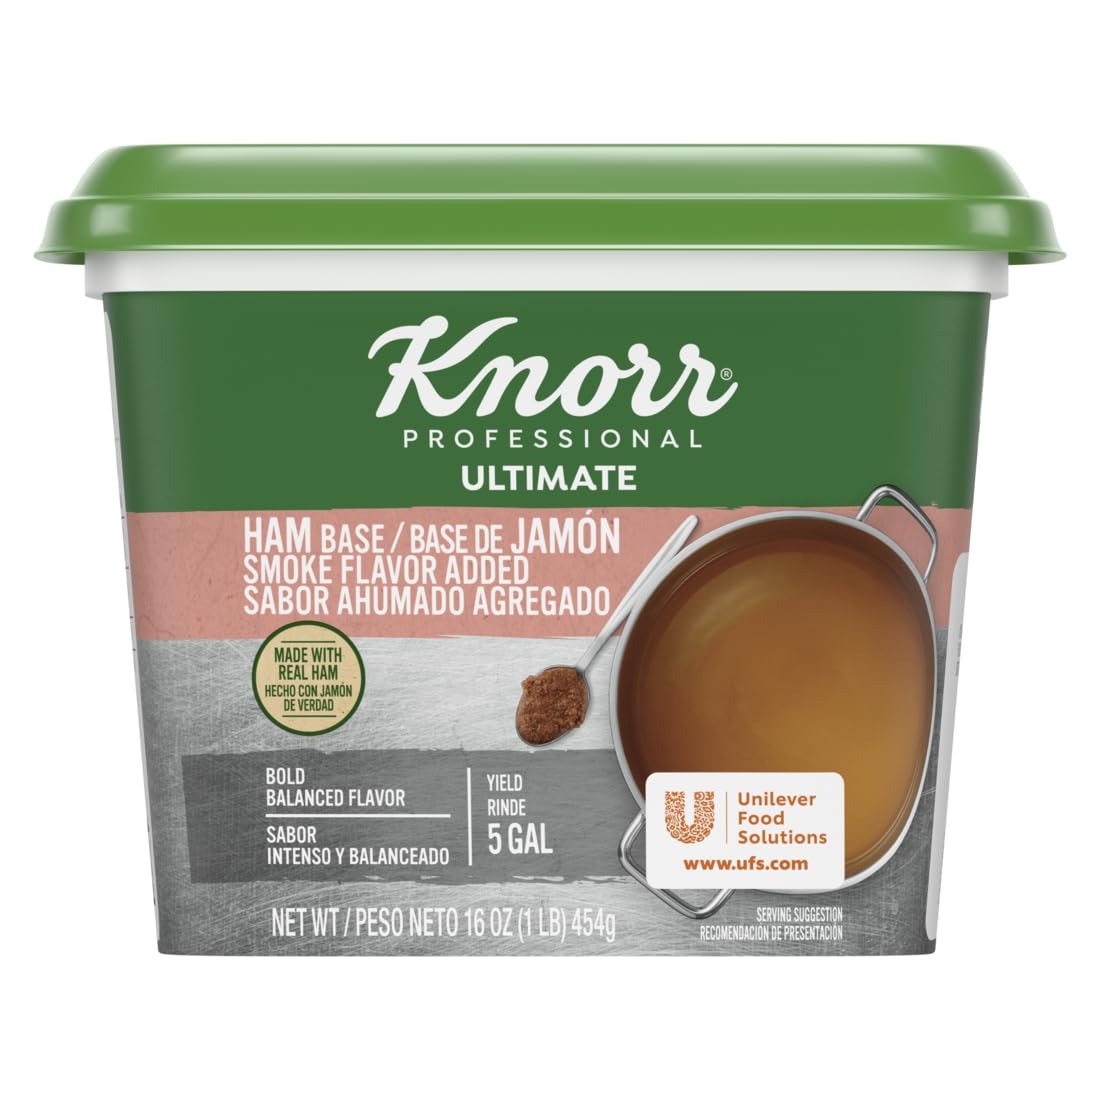
Item Name: Knorr Professional Ultimate Ham with Smoke Flavor Paste Base Gluten Free, No Artificial Flavors or Preservatives, No MSG added, Colors from Natural Sources, 1 Pound (Pack of 6)
Bullet Point 1: 480 avg. servings per case
Bullet Point 2: Make country style gravy and home-style baked beans with this base, made with smoked ham flavor and special seasonings.
Bullet Point 3: Use wherever a rich hearty stock is required.
Bullet Point 4: Contains Milk, Soy
Bullet Point 5: As part of Unilever, we understand consumers, your guests. We use this knowledge to help chefs and caterers keep up with people’s changing tastes.
Value: 96.0
Unit: Ounce

Price: 48.32